Teachers (film)

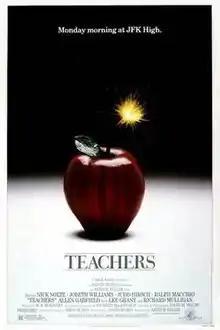
Theatrical release poster

Teachers is a 1984 American satirical black comedy-drama film written by W. R. McKinney, directed by Arthur Hiller, and starring Nick Nolte, JoBeth Williams, Ralph Macchio, and Judd Hirsch. It was shot in Columbus, Ohio, mostly at the former Central High School.